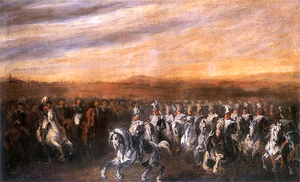
Piotr Michałowski, né à Cracovie, le 2 juillet 1800 et mort à Krzysztoforzyce, près de Cracovie le 9 juin 1855, est un peintre polonais de l'époque romantique. Il était également président de la Société agricole de Cracovie.